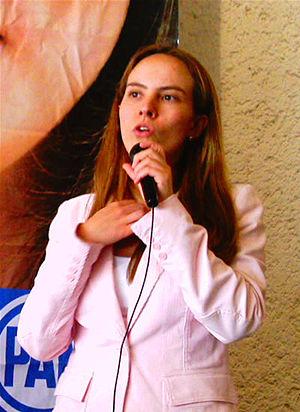
L’Union interparlementaire ou UIP est l'organisation mondiale des parlements des États souverains. Créée en 1889, elle est la plus ancienne des institutions internationales à caractère politique.